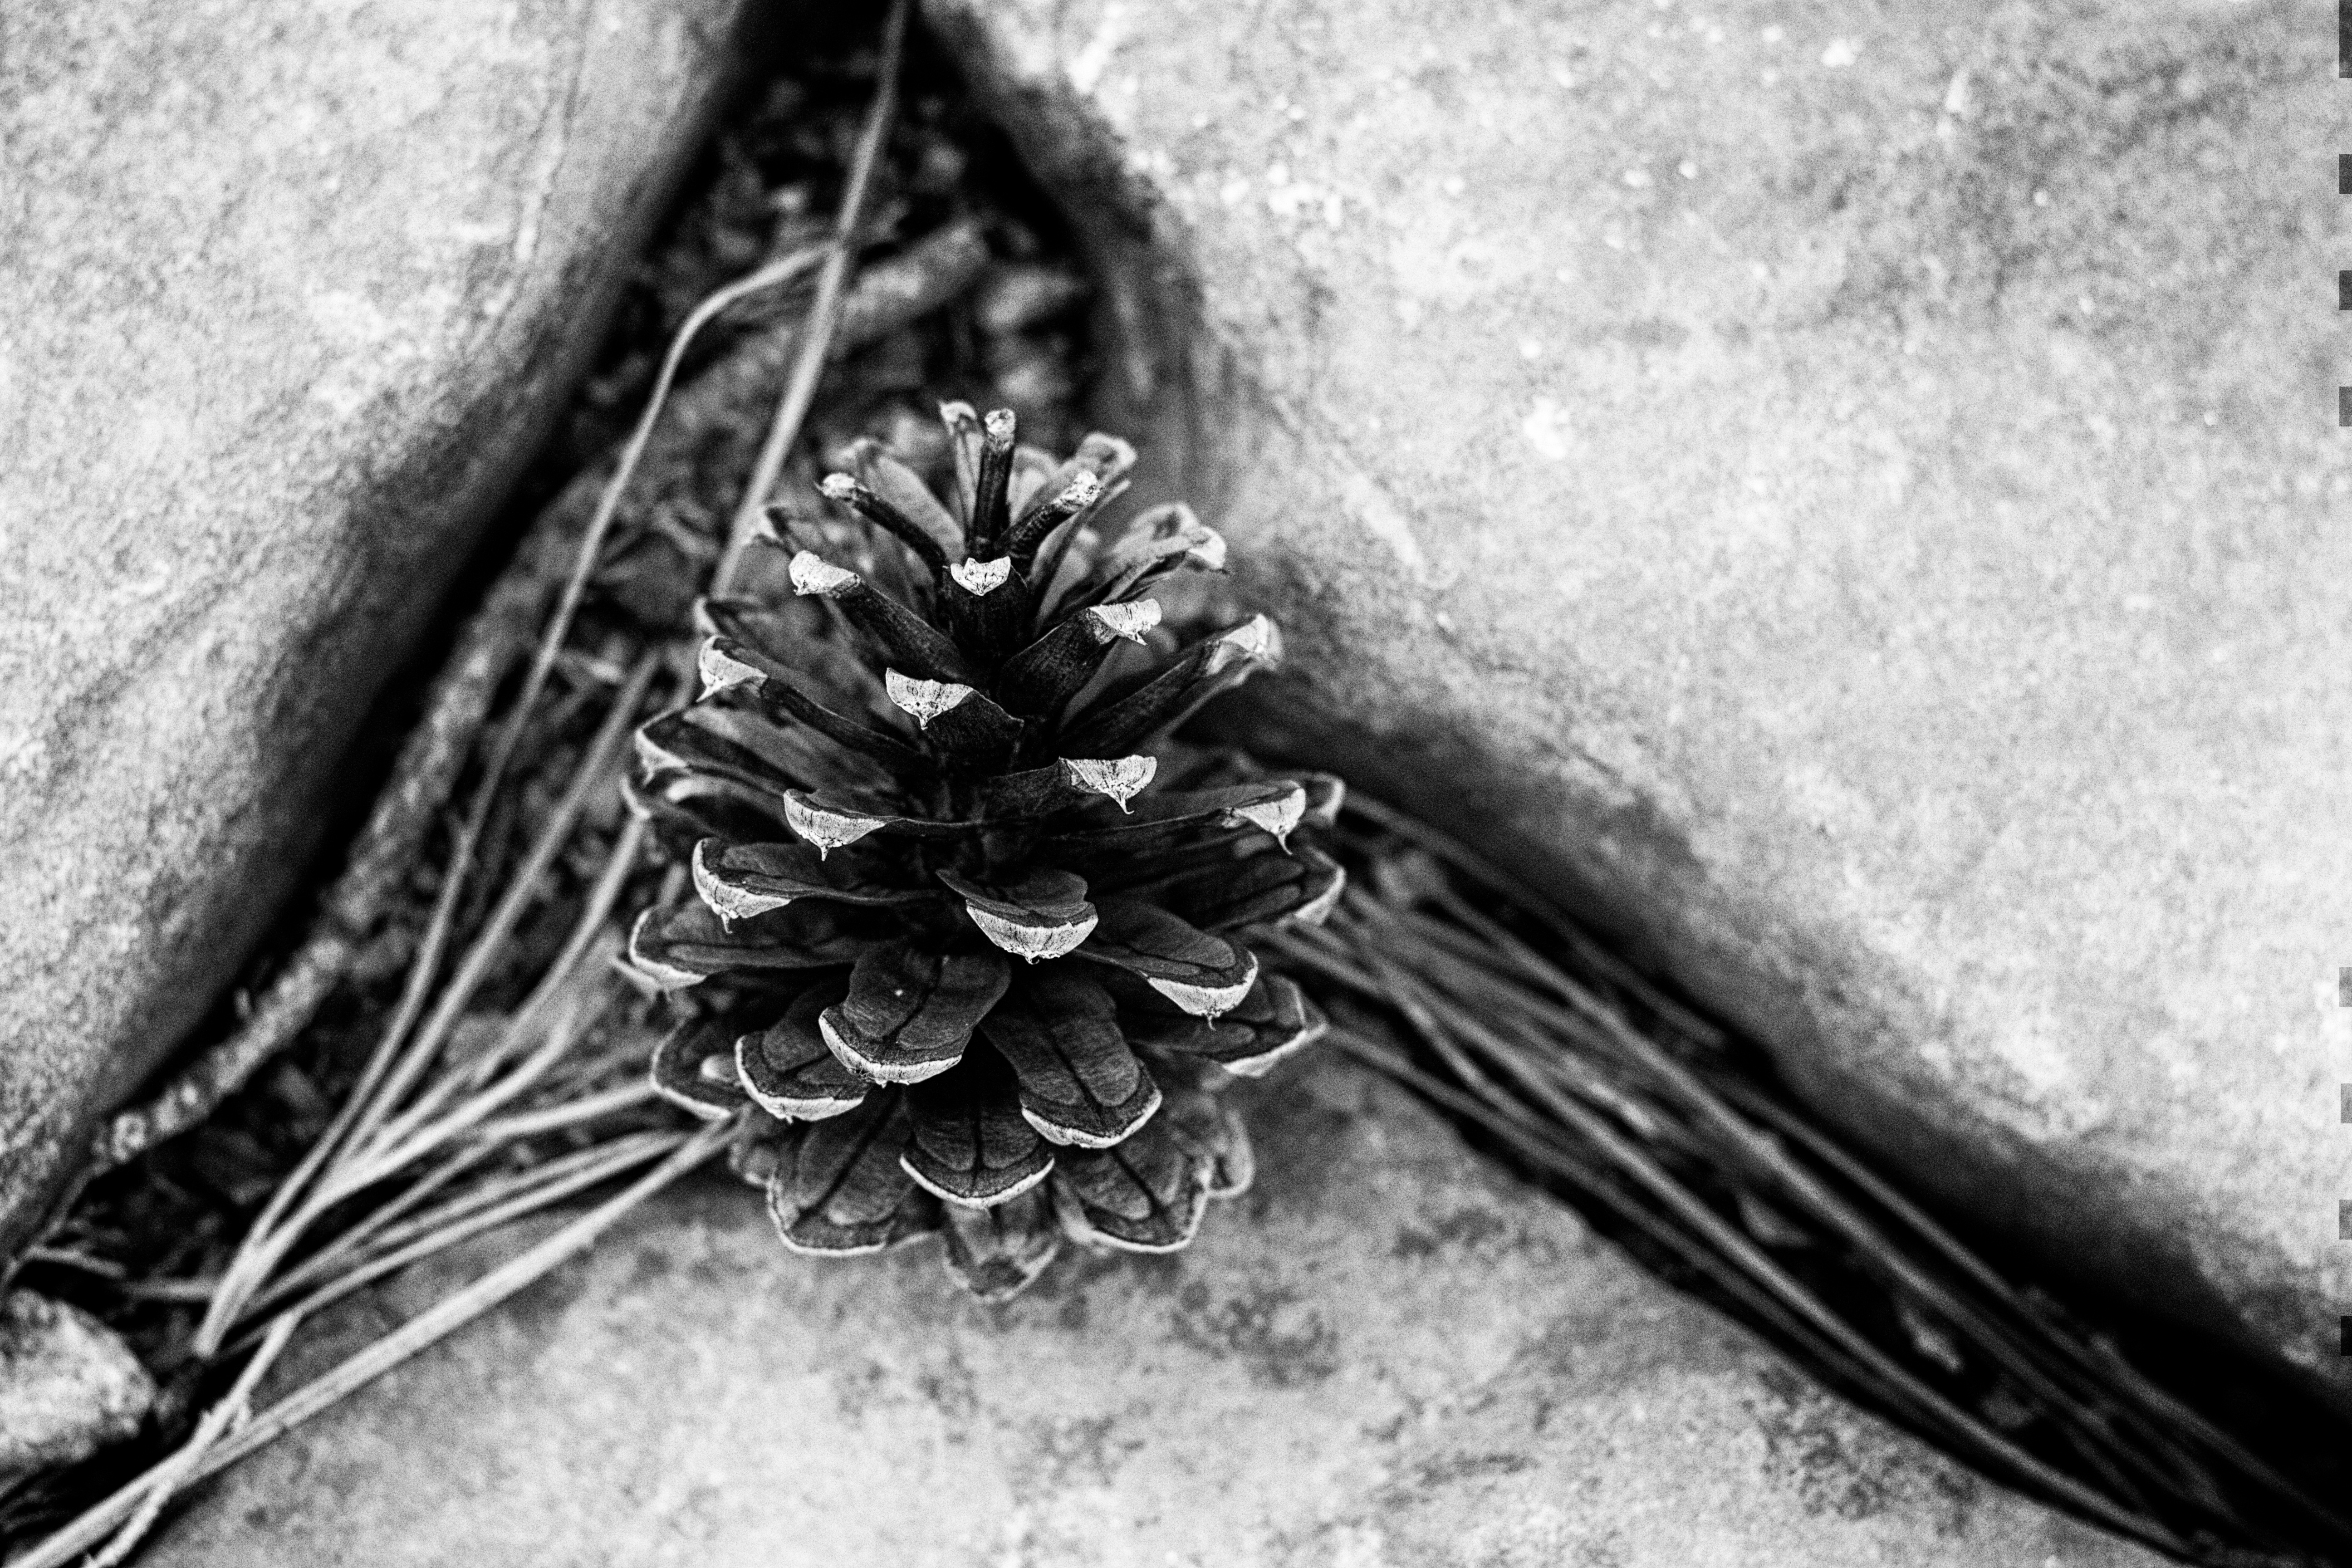
branch, black and white, plant, photography, leaf, flower, pattern, black, monochrome, flora, close up, bw, sketch, drawing, macro photography, still life photography, monochrome photography